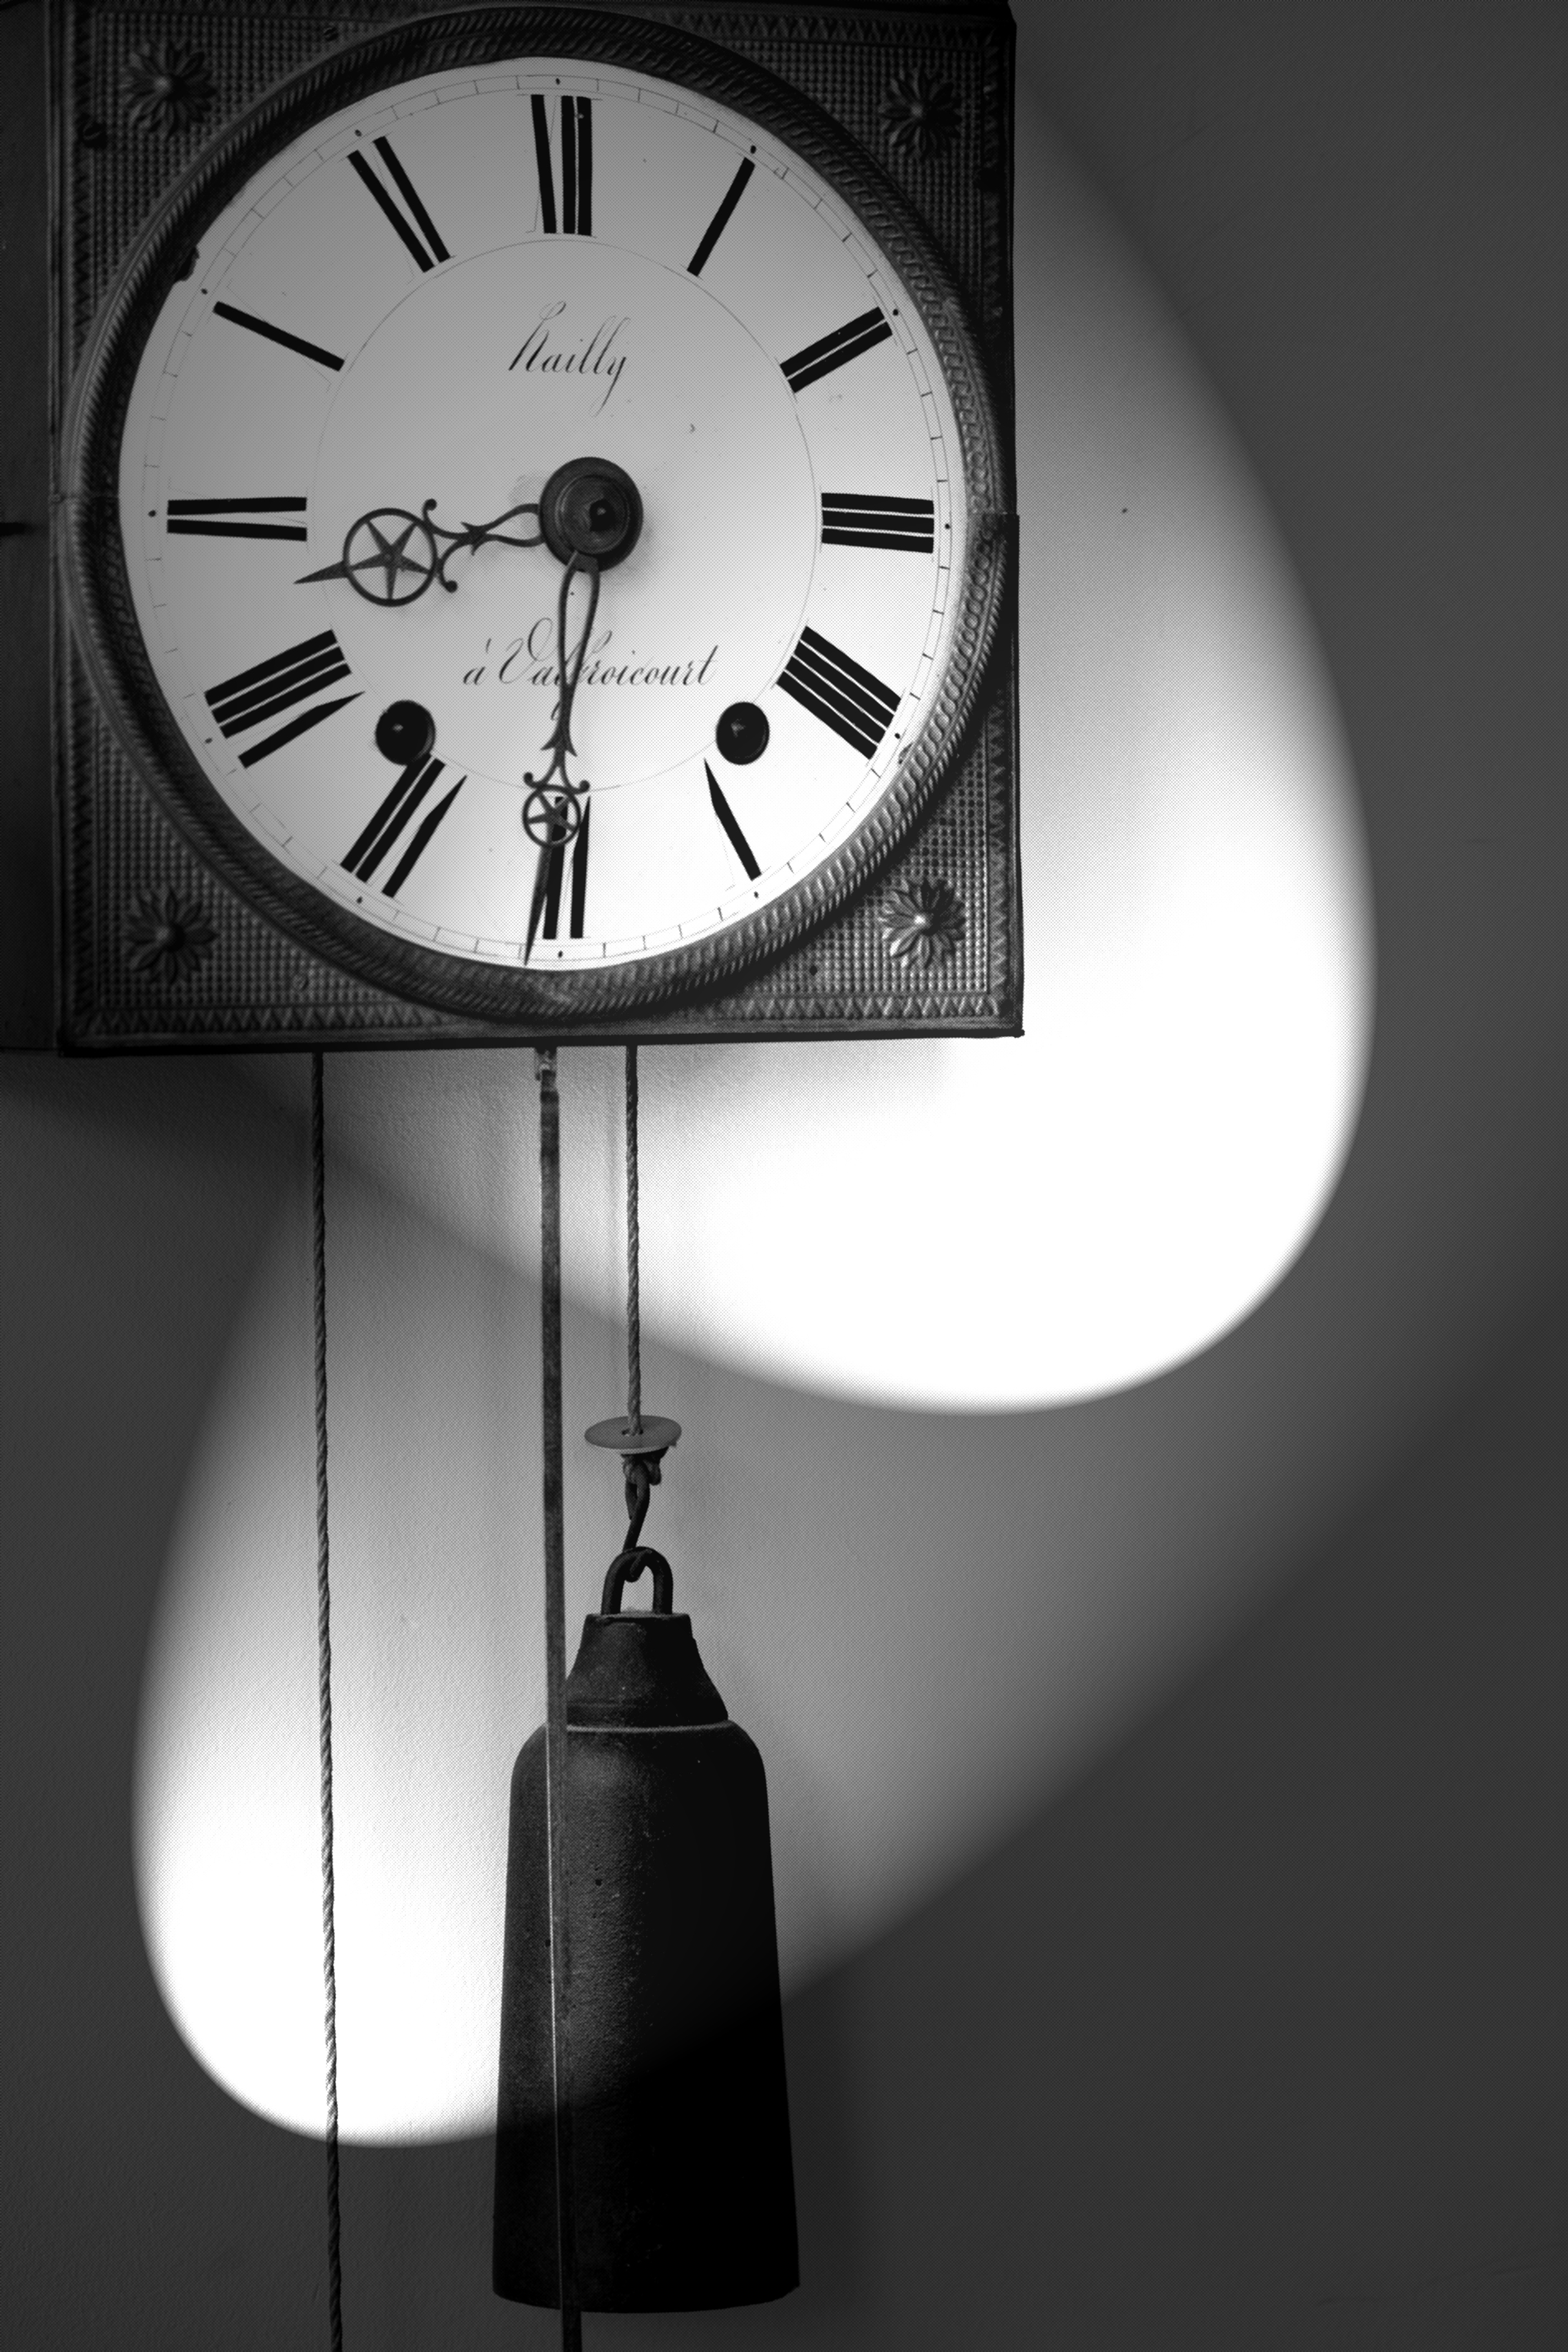
light, black and white, white, clock, time, wall, canon, black, monochrome, lighting, decor, circle, brand, product, eos, lights, rebel, of, illustration, digital, light fixture, abigfave, out, spot, ian, soe, rubyphotographer, sane, xsi, pm, 0331, monochrome photography